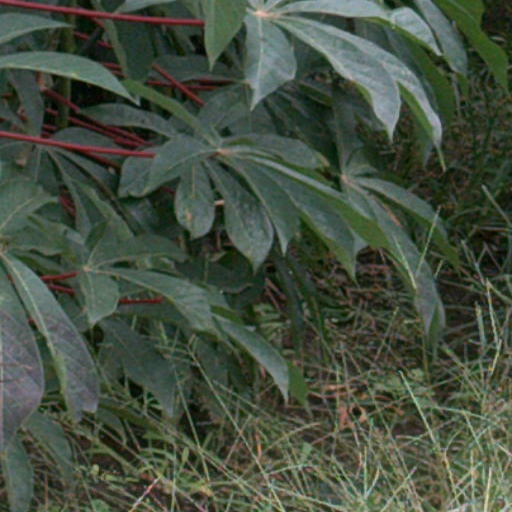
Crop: cassava